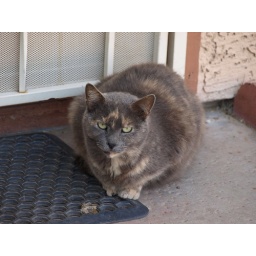
in front of a cat person's house